Indiana Bell

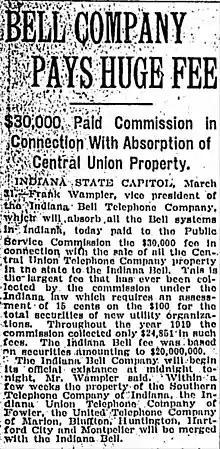
Official formation of the Indiana Bell Telephone Company, April 1, 1920

Indiana Bell was founded in 1920 to function as the central Bell telephone company in the state of Indiana. It purchased the Indiana operations of the Central Union Telephone Company and also purchased the Indianapolis Telephone Company. It continued to expand throughout the 1920s through acquisitions.